Markel Brown

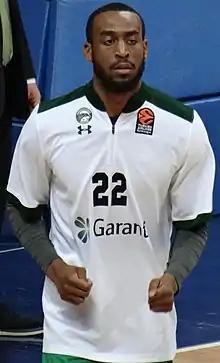
Brown playing for Darüşşafaka

DeMarious Markel Brown (born January 29, 1992) is an American professional basketball player for Pallacanestro Trieste of the Italian Lega Basket Serie A (LBA). He played college basketball for the Oklahoma State Cowboys.